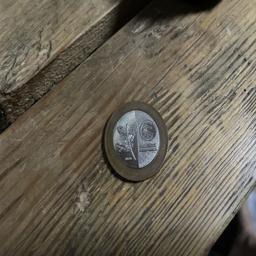
Label: 20_New_Back